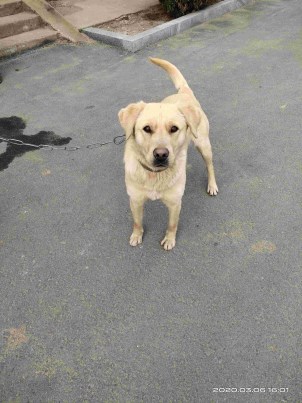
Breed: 3580-n000122-Labrador_retriever